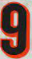
Number: 9